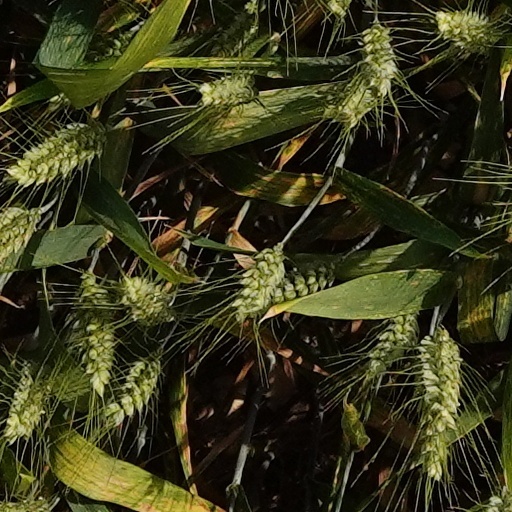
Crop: wheat